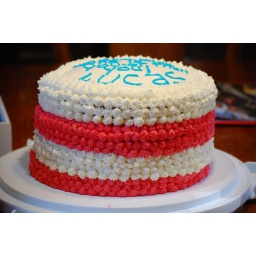
cat in the hat cake 1